Littlecote, Buckinghamshire

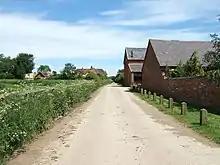
Littlecote Lane, which passes the former Littlecote Farm; to the left was the site of the deserted mediæval village of Lidcote

Littlecote, in the English county of Buckinghamshire, also known as Lidcote, was a village about eight miles north of Aylesbury. A settlement with ten households was recorded in the Domesday Book of 1086. In the late 15th century, the landowner, Thomas Pigott, started to enclose land for sheep grazing, which was for him a profitable use of the land. By 1507, enclosure had been completed and the village had been depopulated and destroyed.